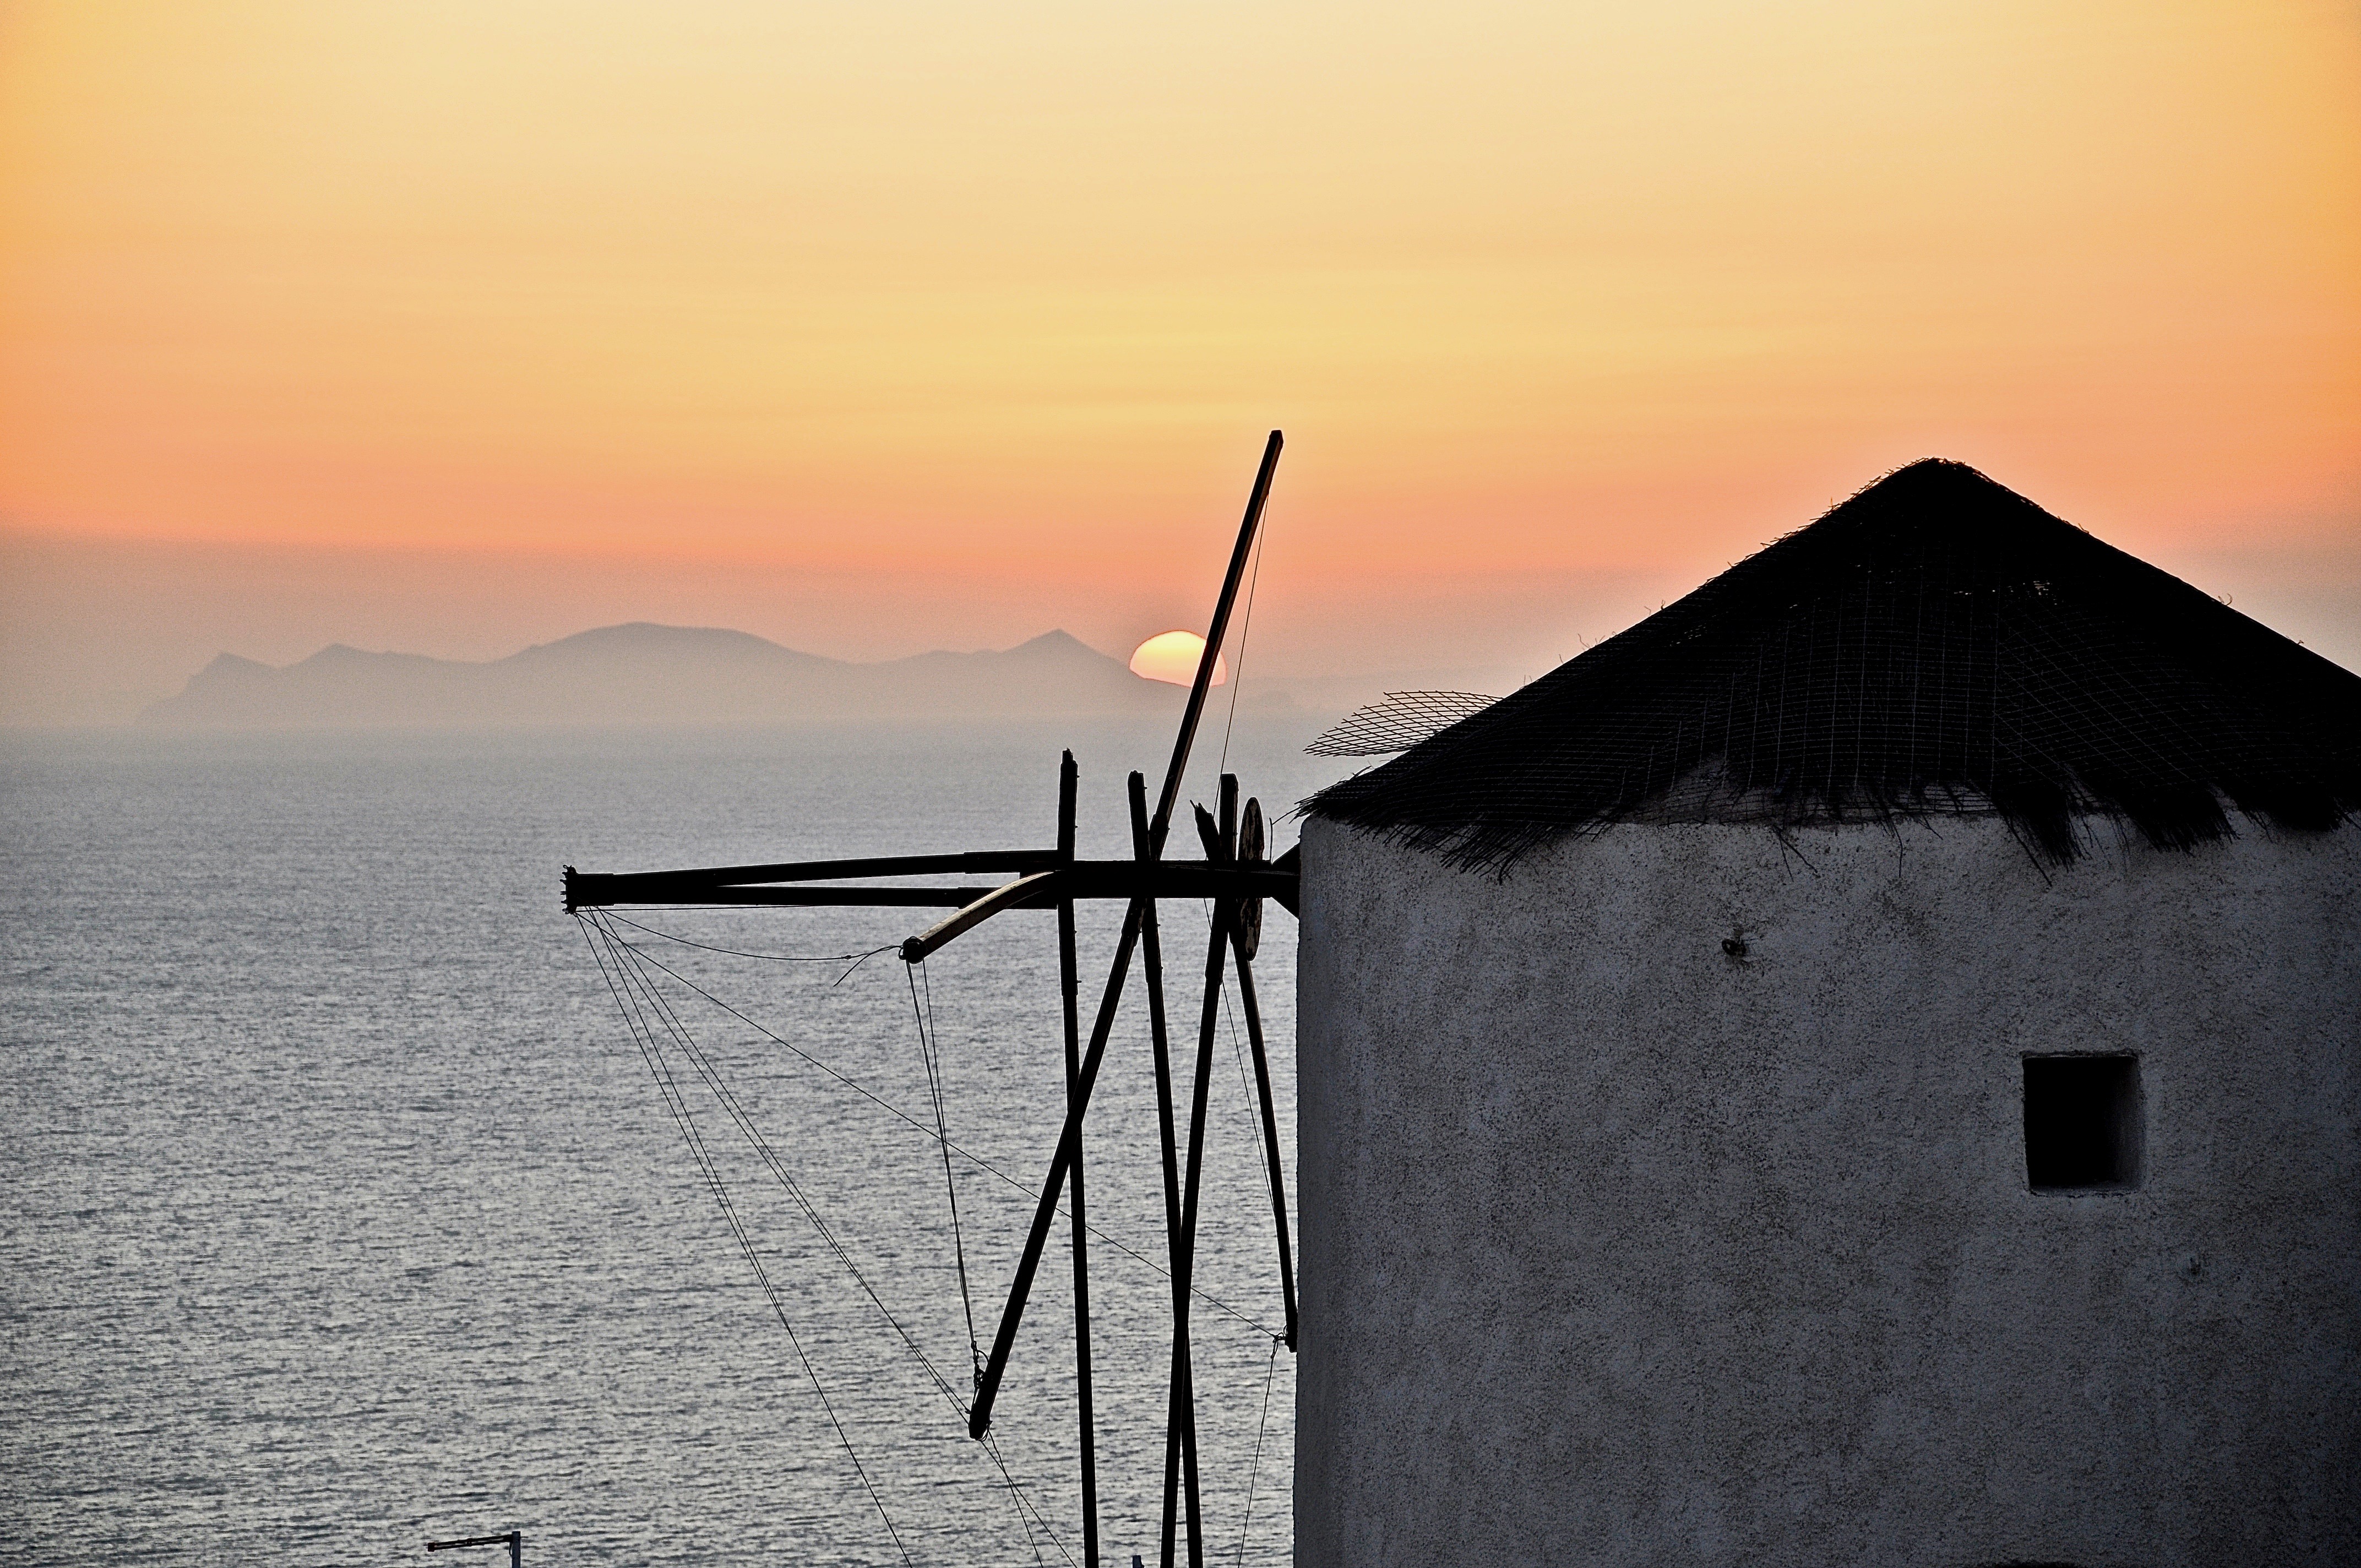
sky, sea, sunset, atmospheric phenomenon, morning, horizon, windmill, water, calm, evening, cloud, house, dusk, sunrise, landscape, ocean, coast, vacation, afterglow, dawn